Ludgvan

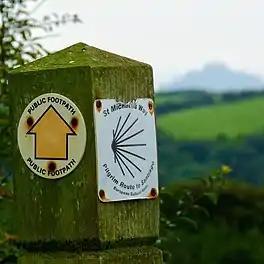
A St Michael's Way waymark on a public footpath within Ludgvan civil parish

The St Michael’s Way pilgrim trail, established in 1994, has more than half of its length on public footpaths and minor roads within Ludgvan civil parish. The trail enters the civil parish from St Ives on a footpath just north of Bowl Rock. The route then splits at Ludgvan parish church. The longer variant heads west out through Tremenheere, leaving the civil parish to Penzance CP on Long Lane near Gulval, then re-enters Ludgvan CP from the west, coinciding with the South West Coast Path until it leaves to Marazion CP at the new bridge over the Red River. The shorter route strikes out to the south-east from Ludgvan church, crossing the A30 south of Ludgvan Leaze and then the A394 near Bog Farm; the trail then crosses the Penzance-to-St Erth railway line at a pedestrian level crossing at Marazion Marsh before leaving the civil parish to Marazion CP at the old bridge over the Red River.